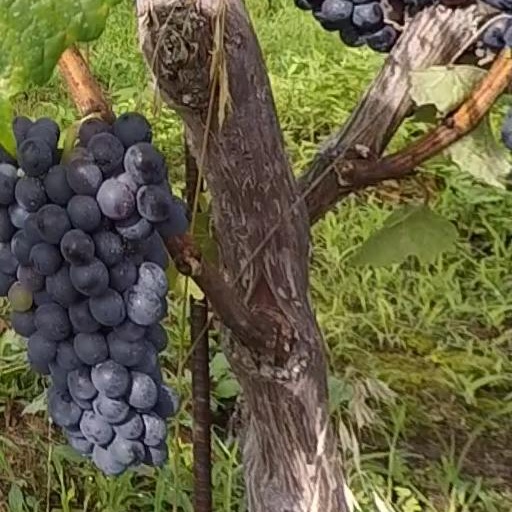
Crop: grape